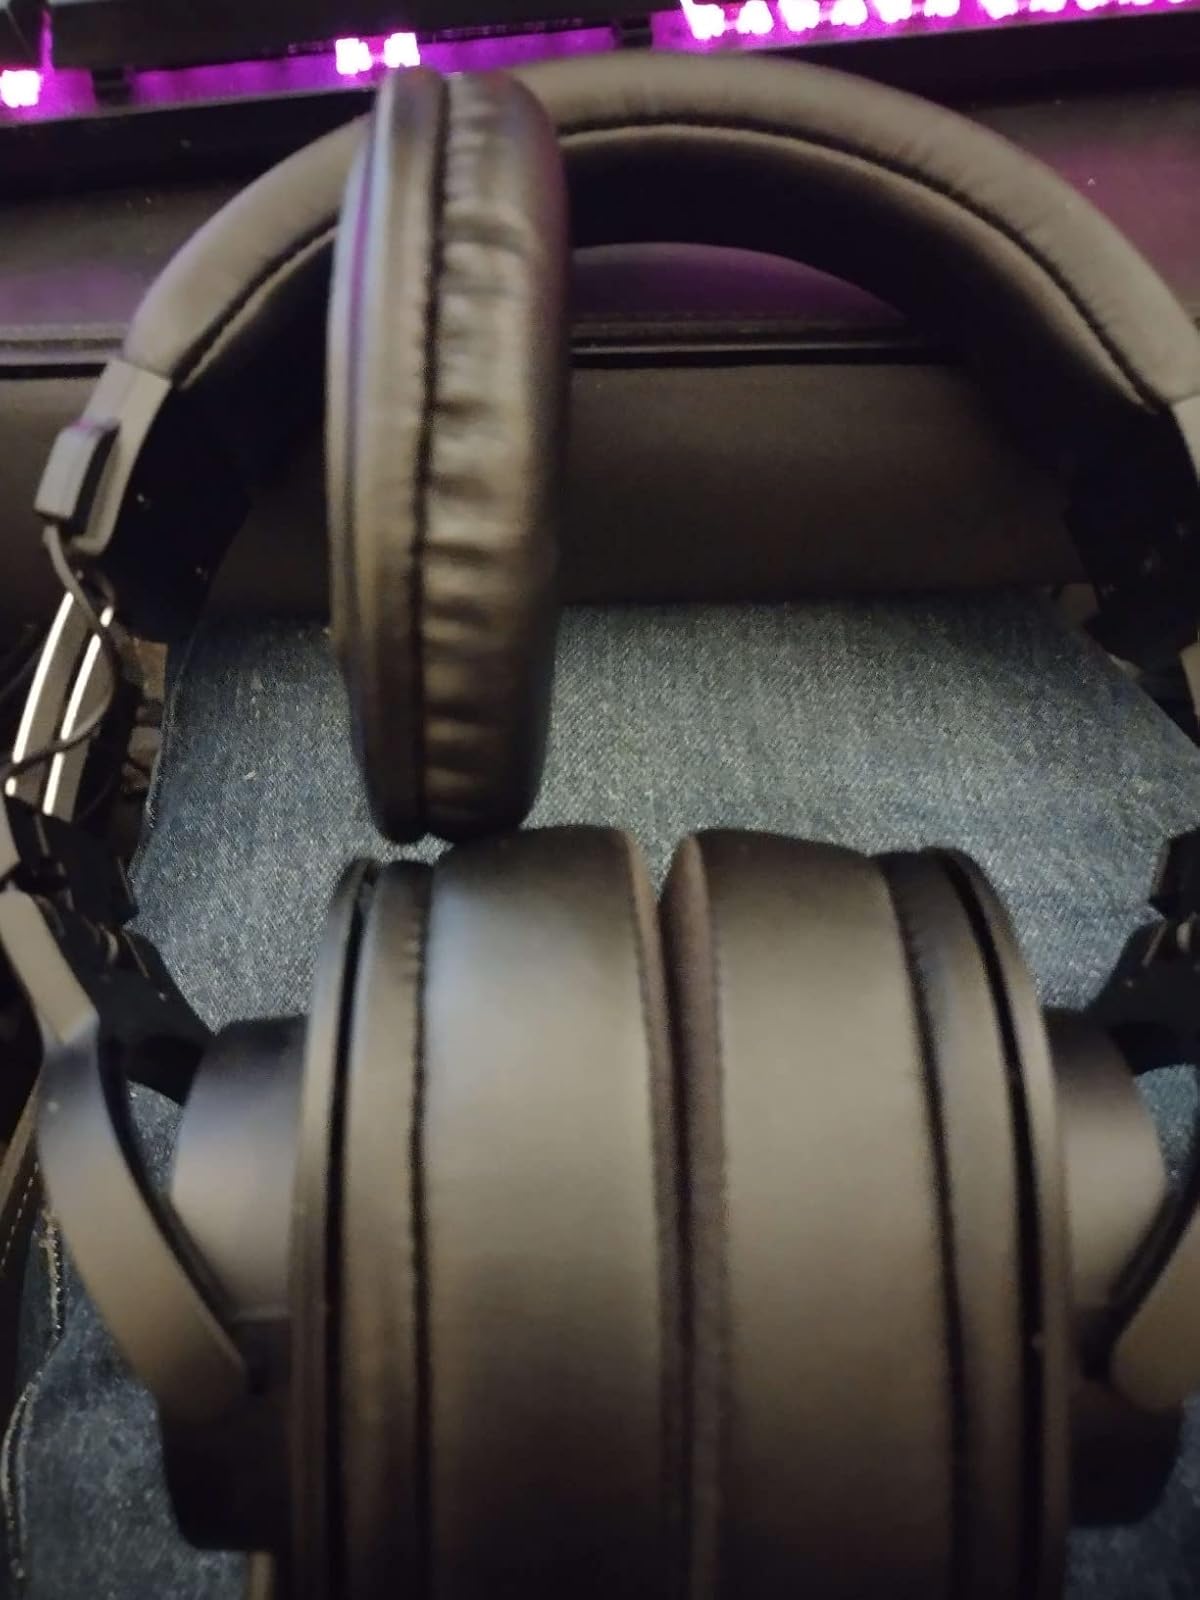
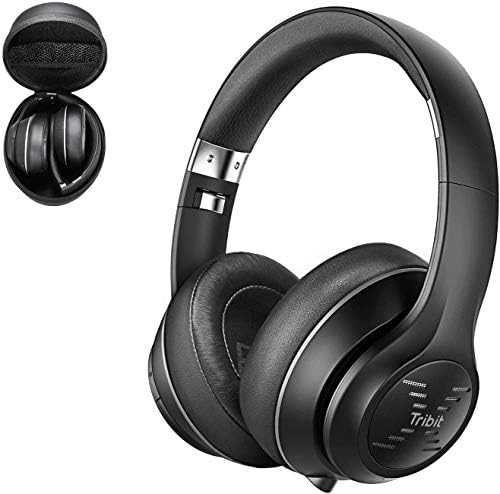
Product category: headphones
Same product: no